Tuffy Maul

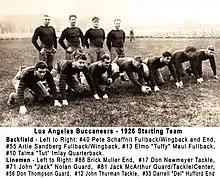

Elmo Alvin "Tuffy" Maul (June 20, 1902 – March 16, 1974) was an American professional football player who played for one season, in 1926, as a fullback in the National Football League (NFL) with the Los Angeles Buccaneers.